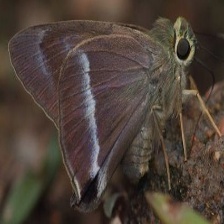
Species: COMMON BANDED AWL